Andrey Korotayev

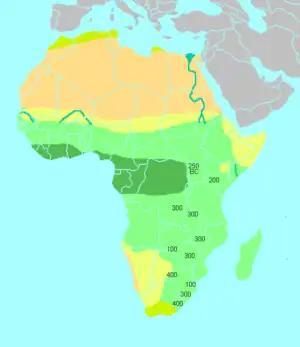
Simplified climatic map of Africa. The numbers shown correspond to the dates of all Iron Age artefacts associated with the Bantu expansion.

Korotayev studies variables that are usually regarded as the main causes of the decline of unilineal descent organisation (statehood, class stratification and commercialisation), along with a variable that had never been regarded as such a cause – deep Christianization. He postulates that the traditionally accepted causes of the decline of unilineal descent organisation (statehood, class stratification, commercialisation) are less significant than deep Christianization. He also theorises that the presence of unilineal descent groups correlates negatively with communal democracy and is especially strong for complex traditional societies. Korotayev concludes that, because the communal democracy correlates positively with the supracommunal one, the Christianization of Europe might have contributed to the development of modern democracy by helping to destroy unilineal descent organisation in this region.